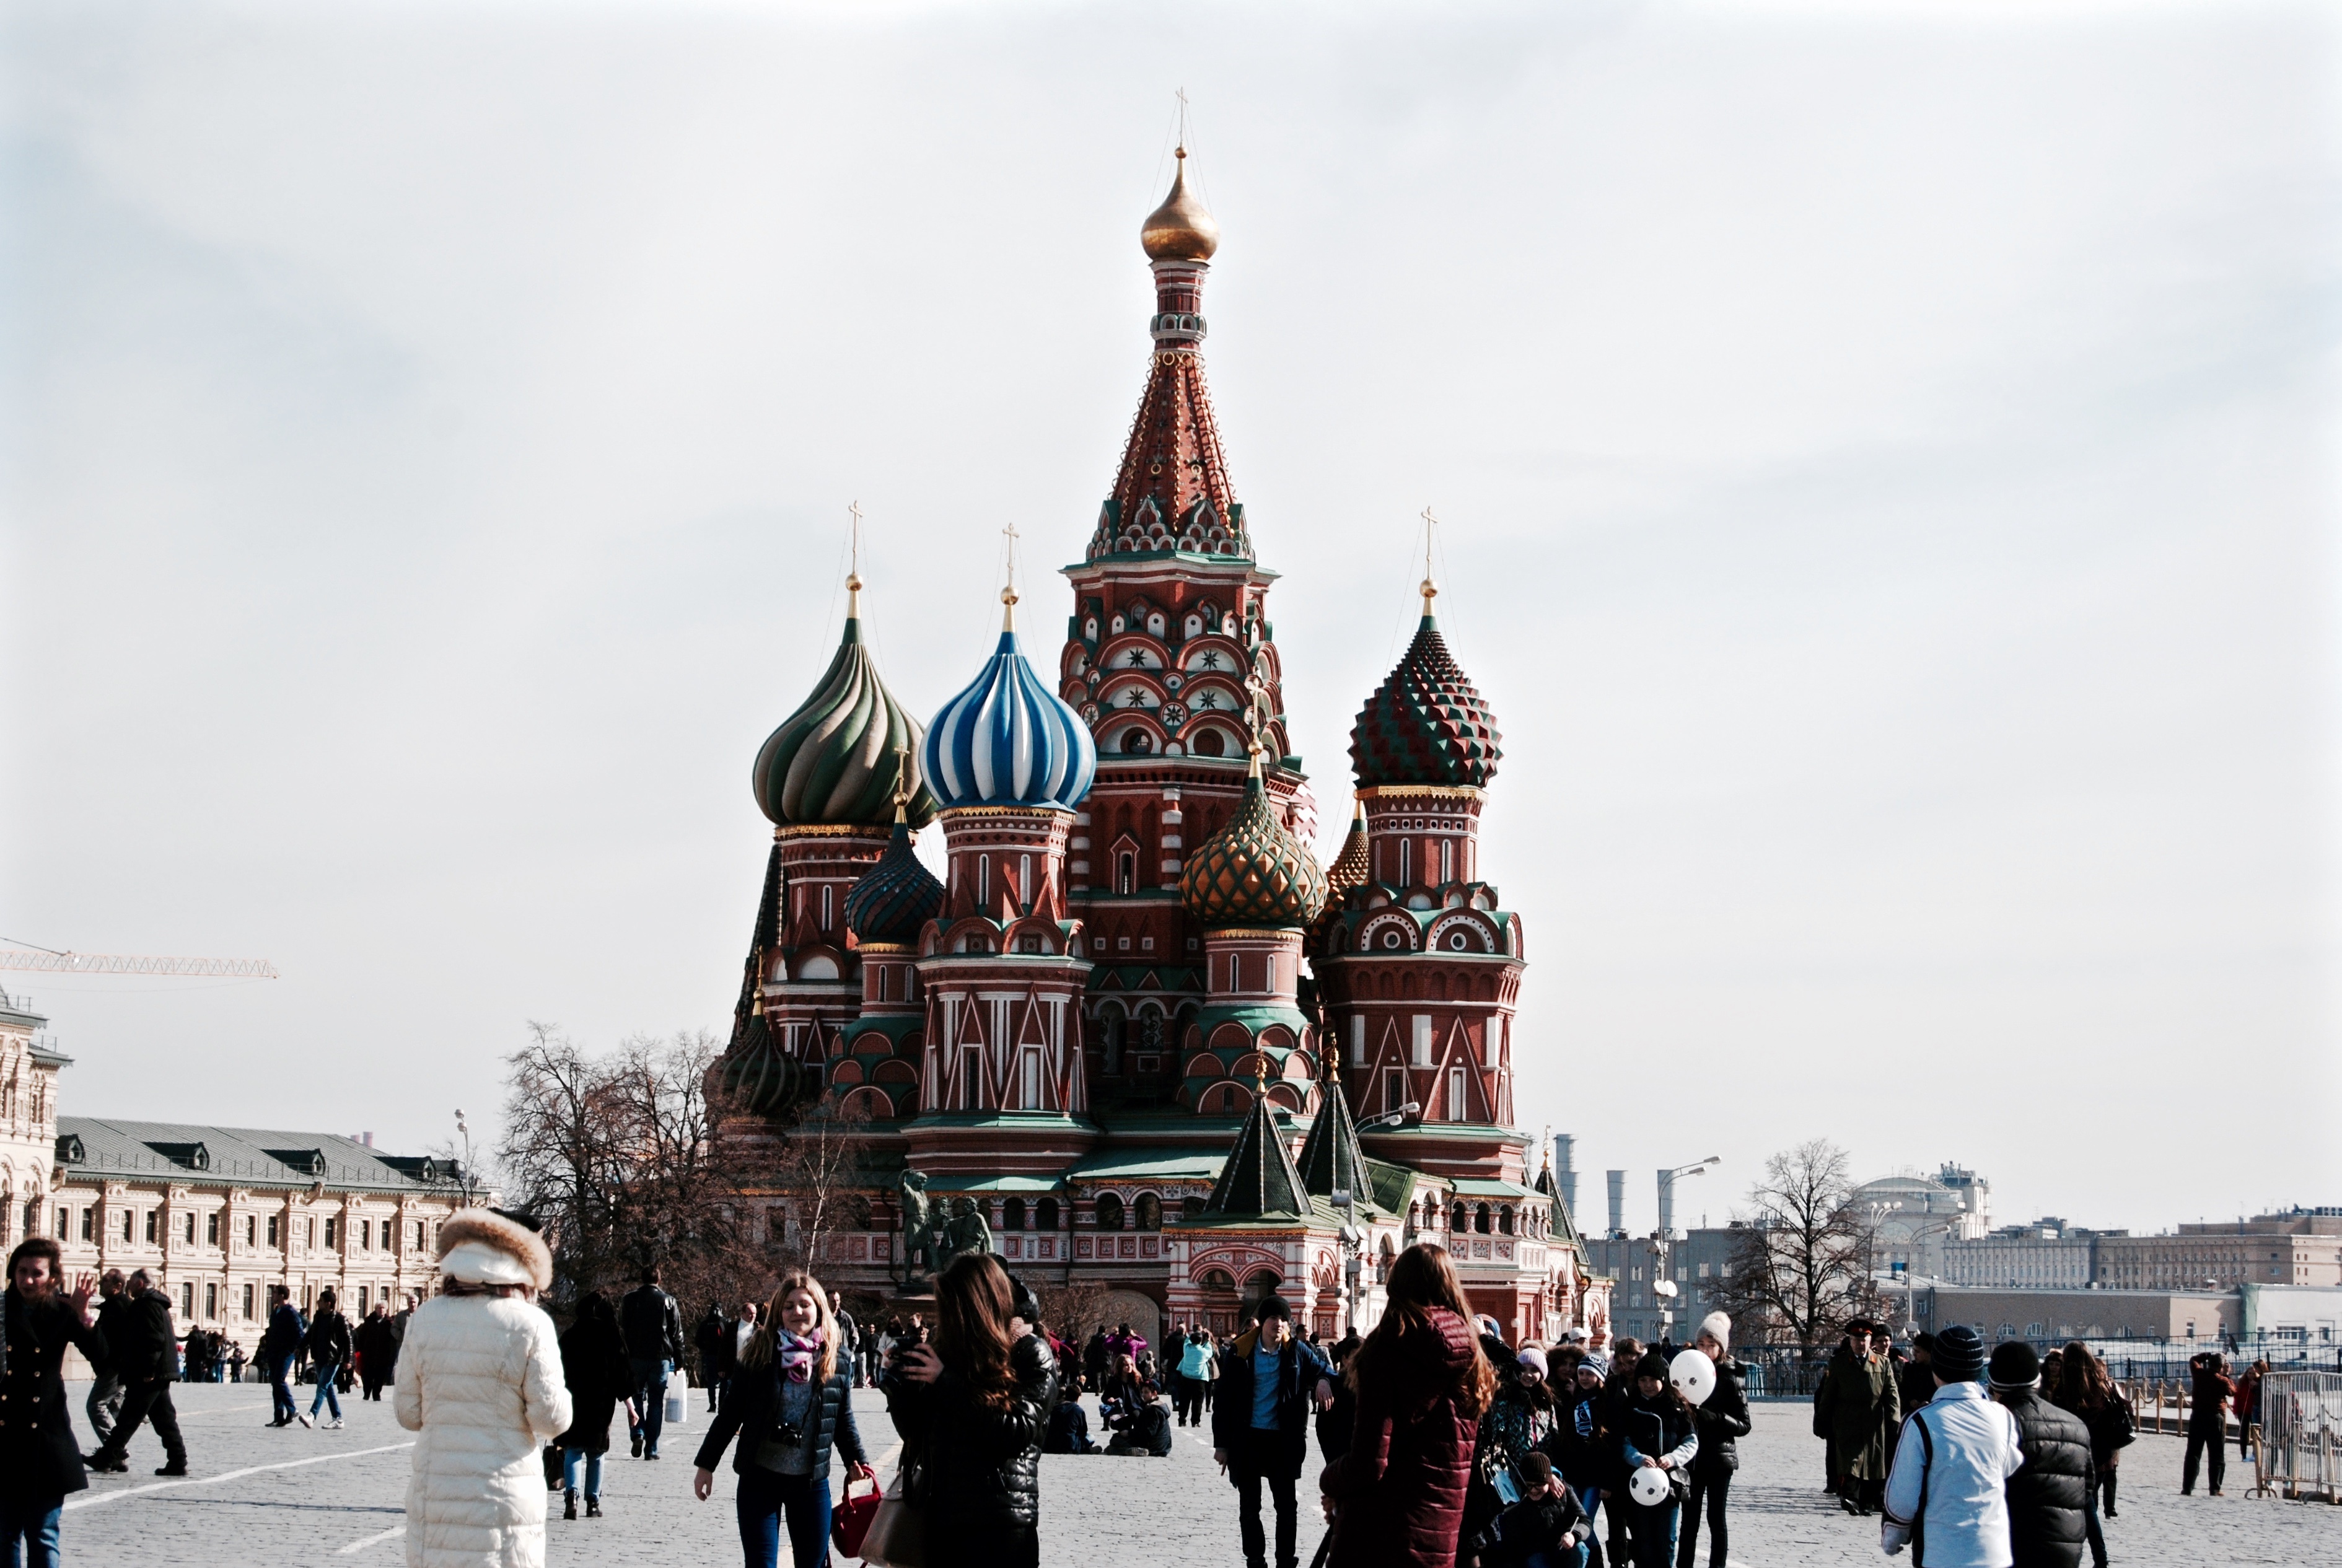
winter, cityscape, tower, landmark, cathedral, tourism, season, resort, town square